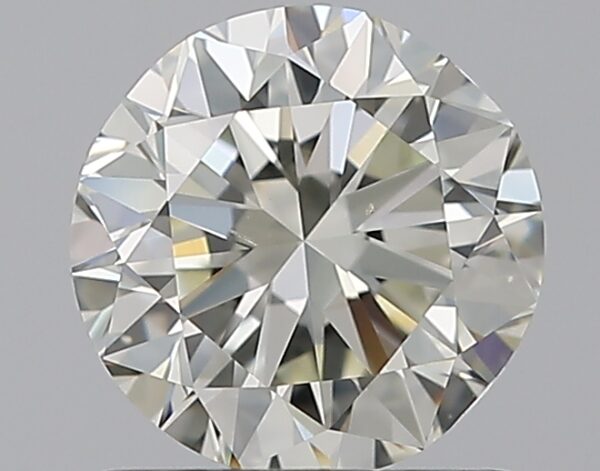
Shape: round
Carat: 1
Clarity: VS2
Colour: K
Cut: VG
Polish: EX
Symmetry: GD
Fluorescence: M
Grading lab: GIA
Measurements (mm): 6.2 x 6.31 x 3.93